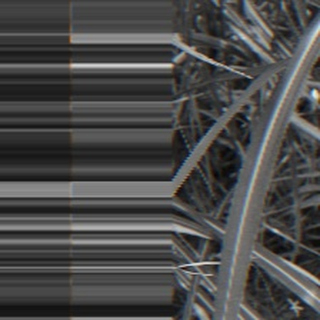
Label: sugarcane_bacterial_blight